Incense in India

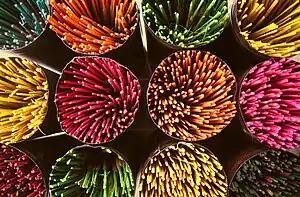
Incense being sold in a market in Bangalore

India is the world's main incense producing country, and is also a major exporter to other countries. In India, incense sticks are called Agarbatti ("Agar-wood": from Dravidian Tamil agil, agir, Sanskrit , meaning "stick". An older term ""Dhūpavarti"" is more commonly used in ancient and medieval texts which encompasses various types of stick incense recipes. Incense is part of the cottage industry in India and important part of many religions in the region since ancient times. The method of incense making with a bamboo stick as a core originated in India at the end of the 19th century, largely replacing the rolled, extruded or shaped method which is still used in India for "dhoop".